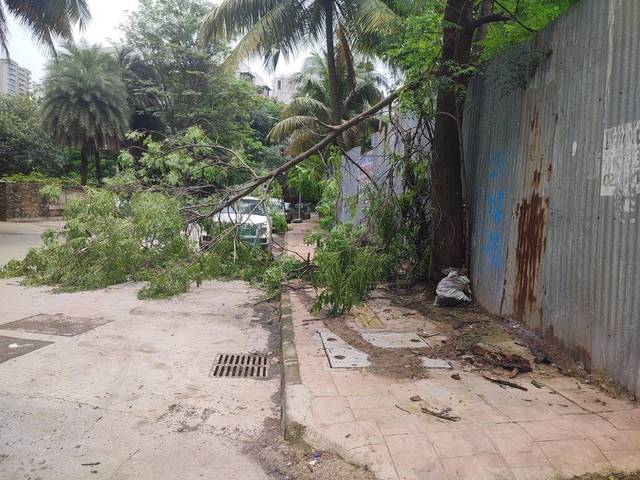
Region: India
Coordinates: 19.066, 72.826